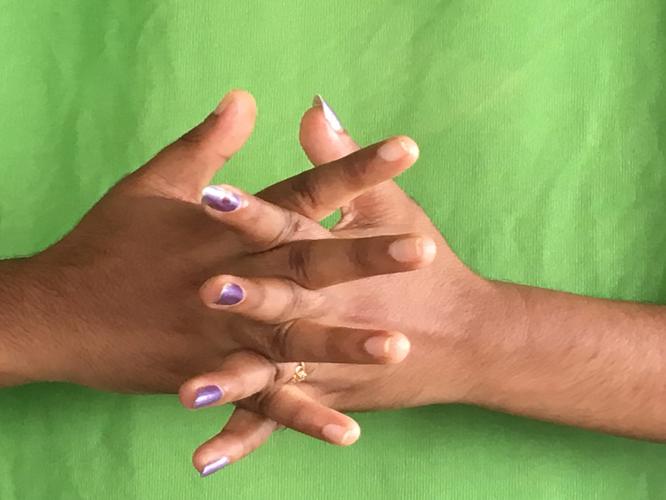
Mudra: Karkatta
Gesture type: double_hand